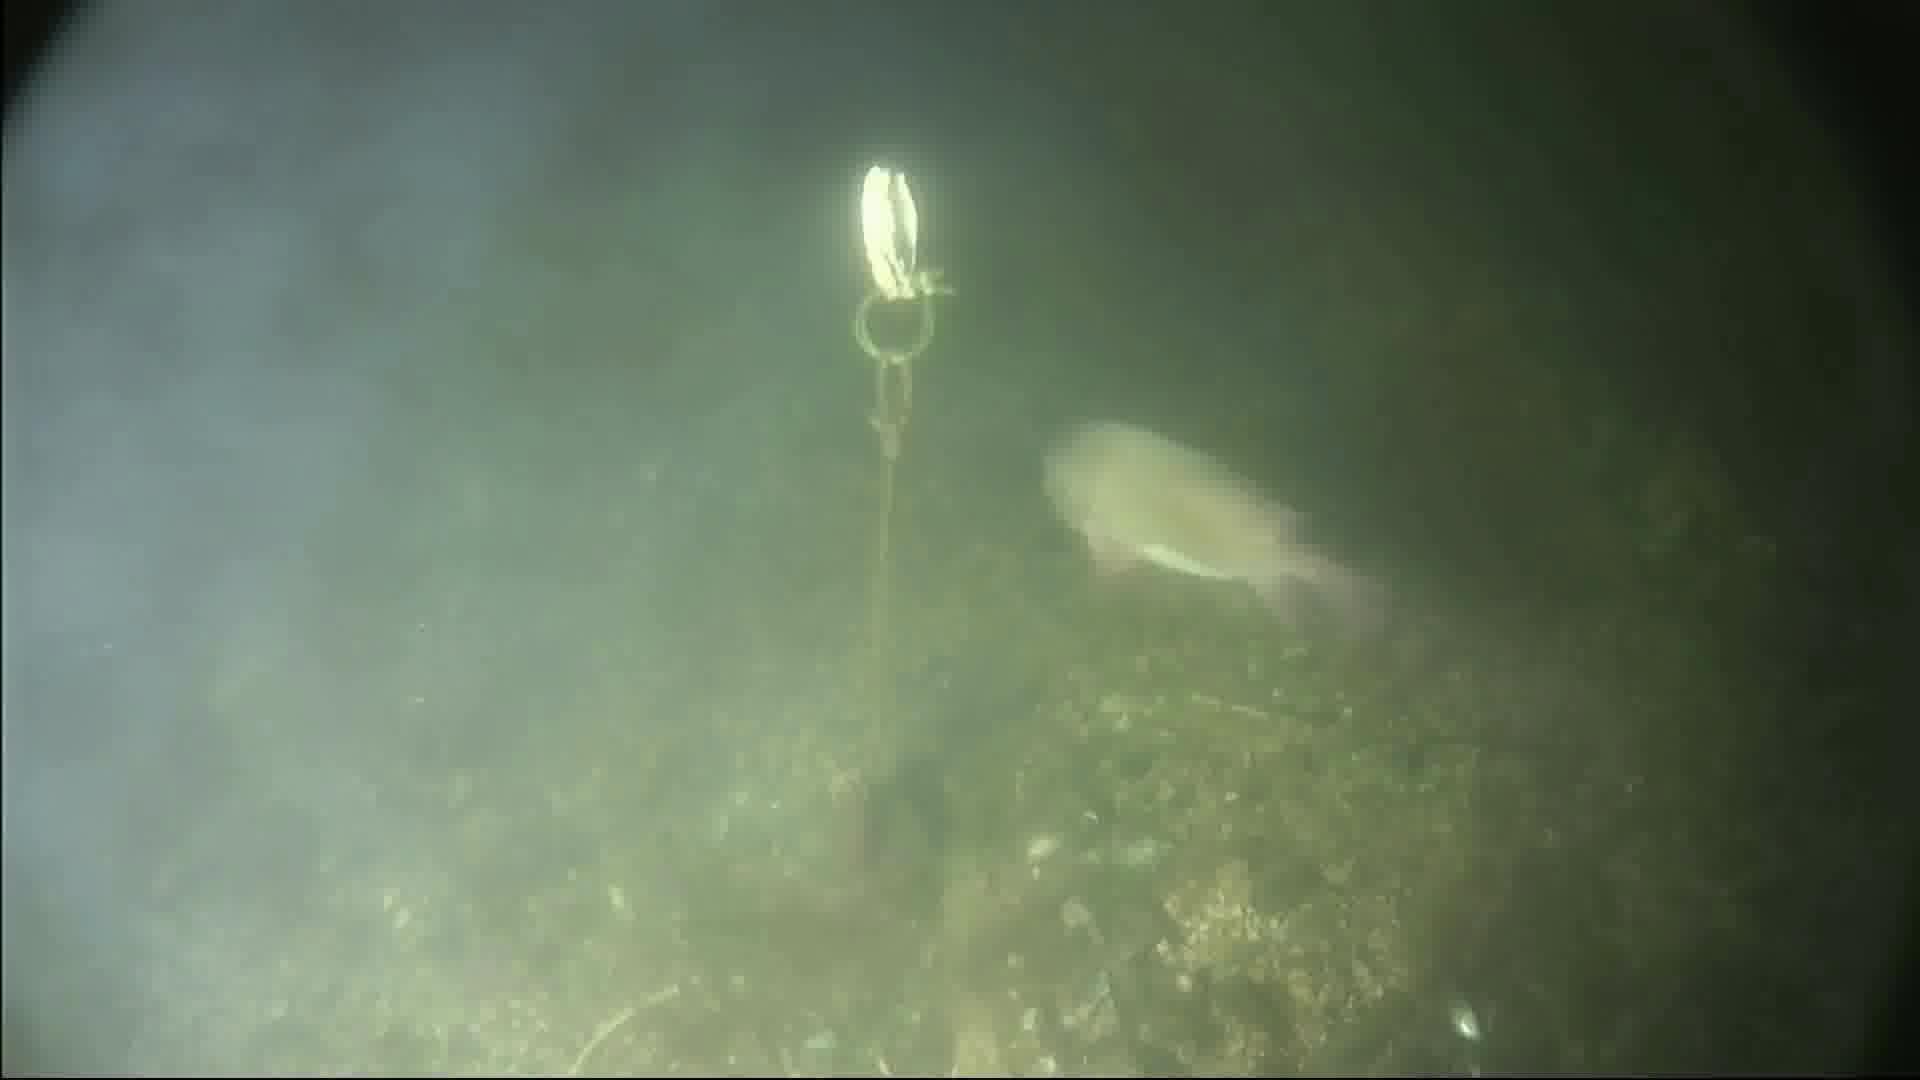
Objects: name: fish
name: crab